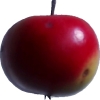
Label: Apple 11